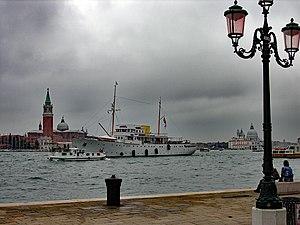
Le MY Shemara est un yacht motorisé qui servit sous le nom de HMS Shemara dans la Royal Navy de 1939 à 1946.